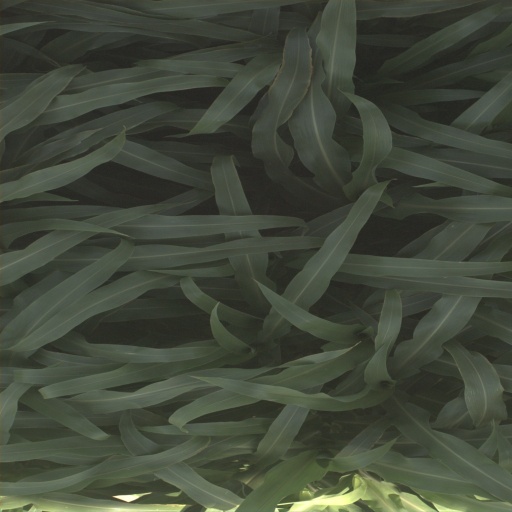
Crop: sorghum